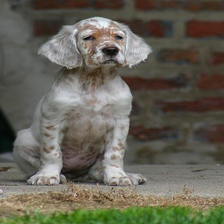
Species: dog
Breed: english setter